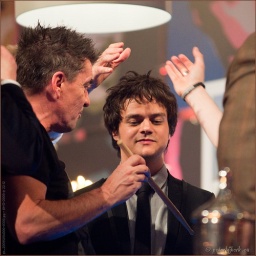
TV registratie van de Top 2000 in Concert - editie 2009Heineken Music Hall AmsterdamRadio 2 en Ned. 3 - NPS